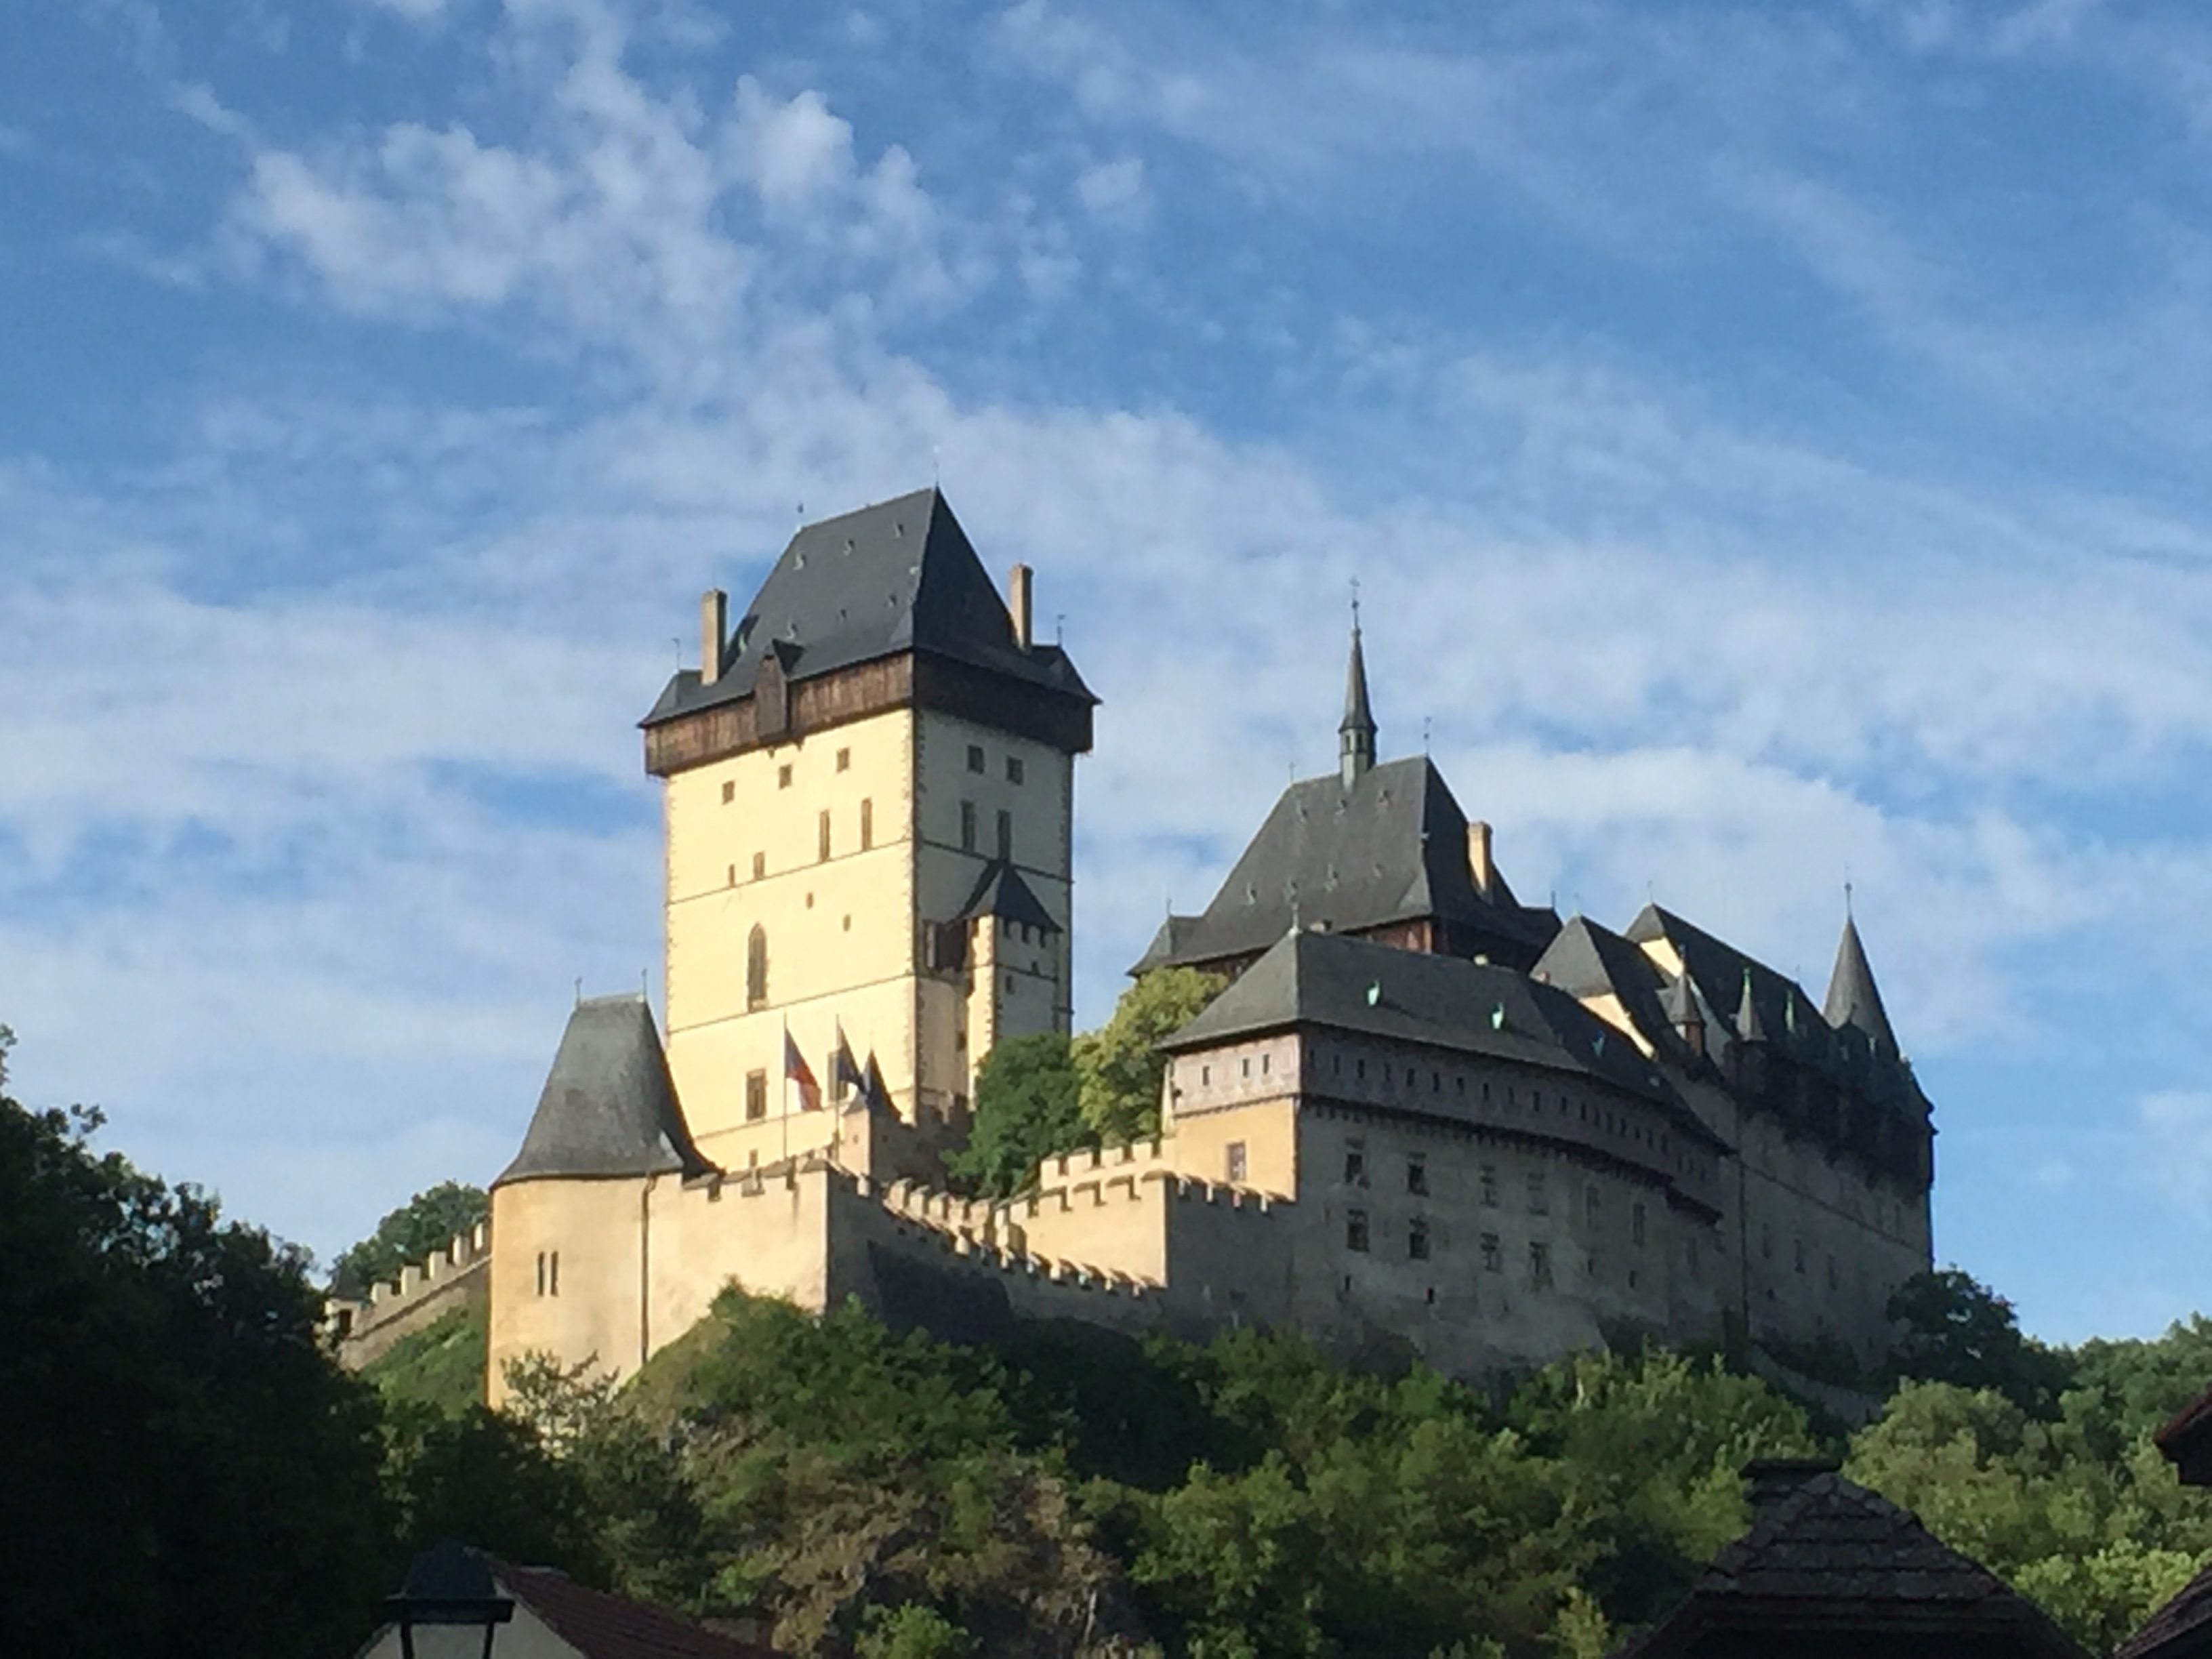
building, chateau, castle, monastery, strength, the walls of the, karlstejn